Maki Tabata

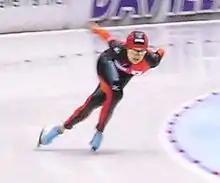

is a Japanese speed skater and track cyclist.